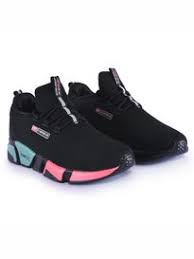
Label: Sneaker